Choroidal nevus

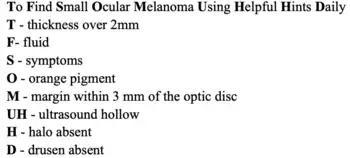
Mnemonic to help differentiate between melanomas and nevi

Naturally, nevi occur more frequently than melanoma. Research shows that only about 1 in 9000 (in the United States population) transform into melanomas. Patients are at particularly high risk if the following is observed: